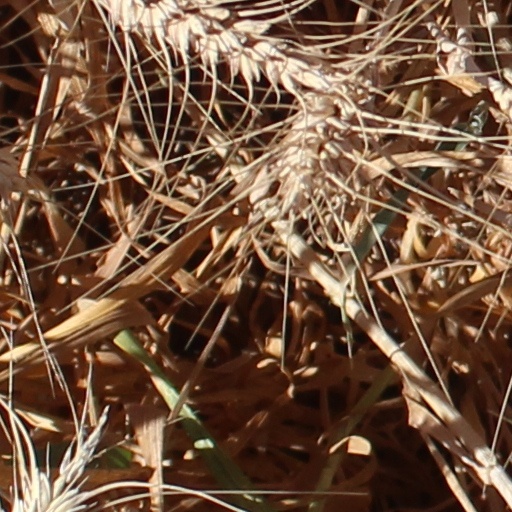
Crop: wheat